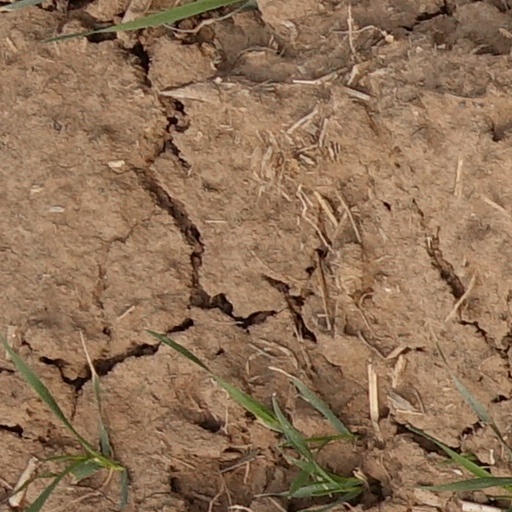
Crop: wheat